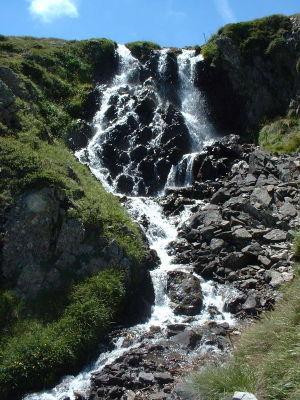
Une cascade dans les Pyrénées
Une rupture de pente est la variation brutale, c'est-à-dire forte et rapide, de la valeur d'une pente en un lieu, sans changement de sens. Si, dans le sens de la descente, c'est une forte augmentation la rupture est dite convexe, mais si c'est une diminution la rupture est dite concave.
Une chute d'eau, une cascade ou une cataracte est un écoulement aérien de cours d'eau soit vertical soit abrupt le long d'une série de parois très pentues, avec un dénivelé souvent important.